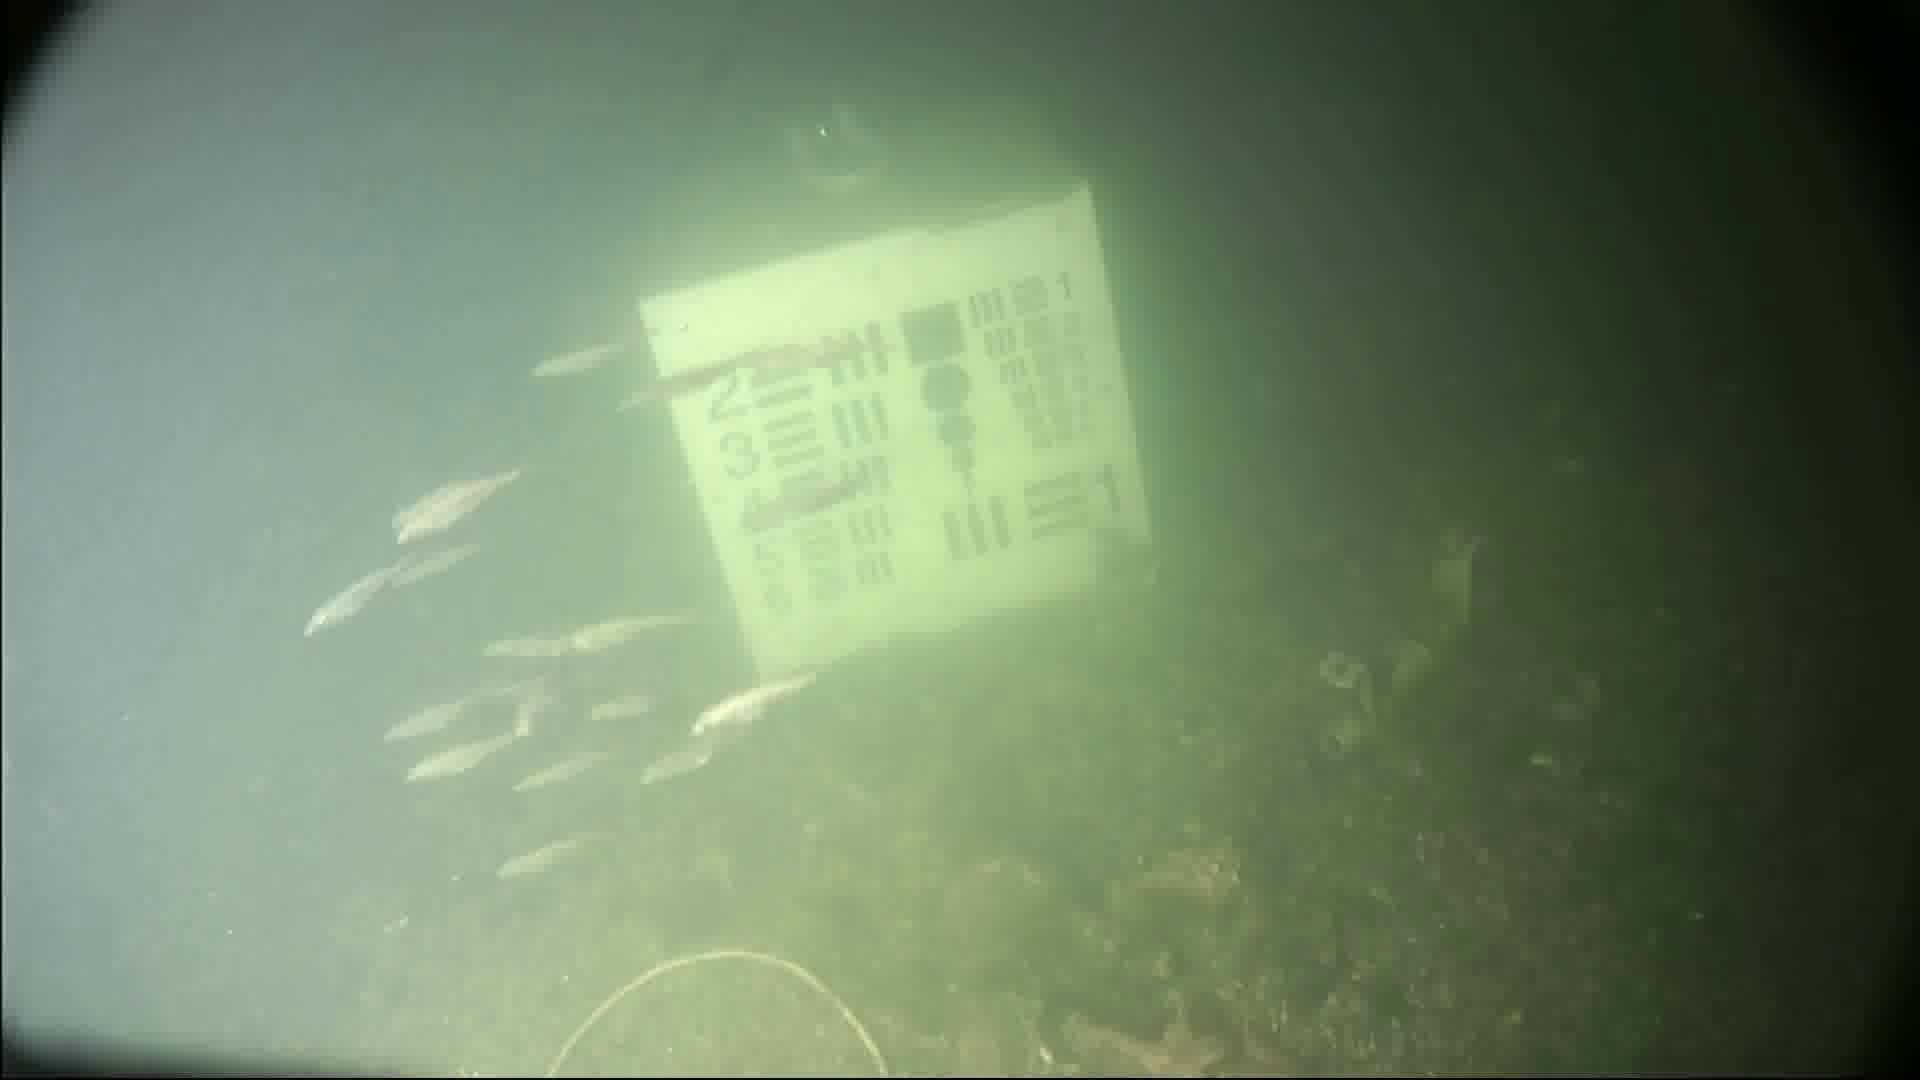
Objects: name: small_fish
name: starfish